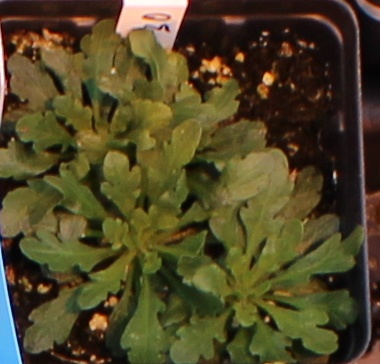
Label: Horseweed